Terje Moe (architect)

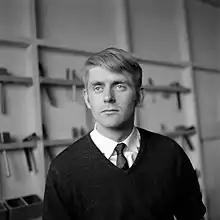
The Norwegian Architect Terje Moe

He was born in Oslo. He graduated from the Norwegian Institute of Technology in 1959, and worked as a teacher there from 1959 to 1966. He then worked at the Oslo School of Architecture and Design from 1966 to 1970, ran his own architect's office from 1970 to 1976 before returning to the School of Architecture and Design as an associate professor in 1976. In 1987 he became a professor at the Norwegian Institute of Technology, and he left the School of Architecture and Design. He died in July 2009.